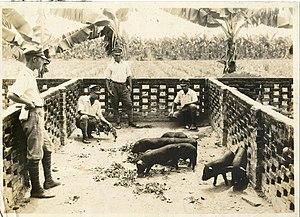
La patate, ou patate douce, est une espèce de plantes dicotylédones de la famille des Convolvulaceae, tribu des Ipomoeeae, vraisemblablement originaire d'Amérique tropicale. C'est une plante herbacée vivace dont la culture est très répandue dans toutes les régions tropicales et subtropicales, où on la cultive principalement pour ses tubercules comestibles, riches en amidon. Le terme « patate » désigne aussi par métonymie les tubercules produits par cette plante. La patate est un cultigène hexaploïde, inconnu à l'état sauvage, cependant on a découvert en Amérique du Sud des formes sauvages tétraploïdes d’Ipomoea batatas.